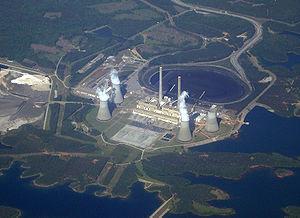
Southern Company est une entreprise du secteur énergétique américain dont les principales activités sont la production, le transport et distribution de l'électricité, principalement dans le Sud-est des États-Unis. La société, dont le siège social est situé à Atlanta, occupe le quatrième rang parmi les plus importantes sociétés de services publics aux États-Unis. Ses ventes d'électricité ont atteint 186,1 térawatts-heures en 2009 et la puissance installée totale de ses centrales s'établissait à 42 932 mégawatts.